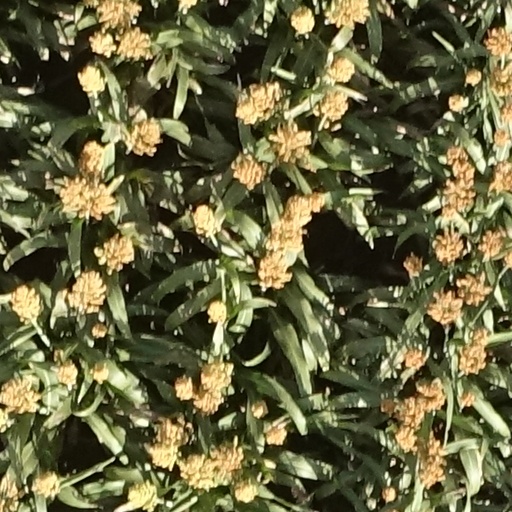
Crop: sorghum